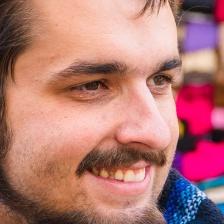
Label: faces